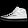
Label: Sneaker